Belleville washer

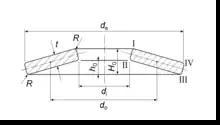
Parameterization of a Belleville disk spring

Starting from 1936, when J. O. Almen and A.Làszlò published a simplified method of calculation, always more accurate and complex methods appeared also in order to include in calculations disc springs with contact flats and reduced thickness. So, although today there are more accurate methods of calculation, the most used are the simple and convenient formulas of DIN 2092 as, for standard dimensions, they produce values which correspond well to the measured results.